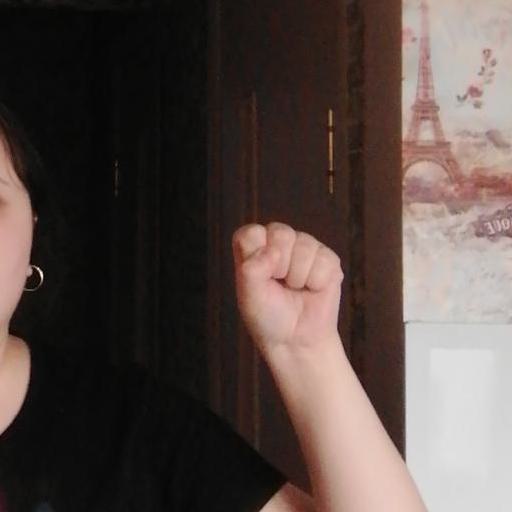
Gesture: fist